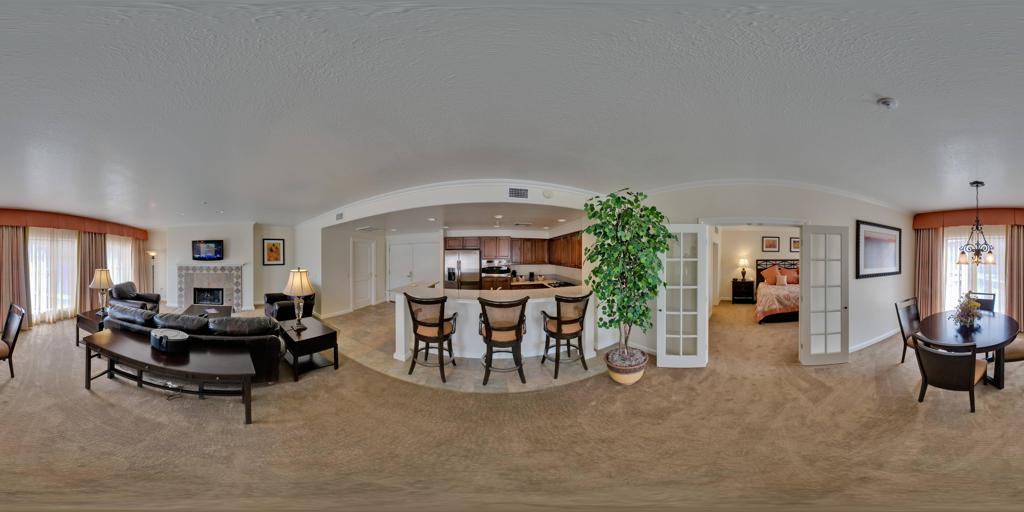
Referred object: the tall potted plant by the doorway

Referred object: the tall potted green ficus tree